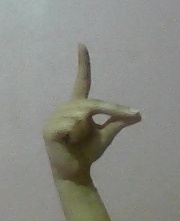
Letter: ta